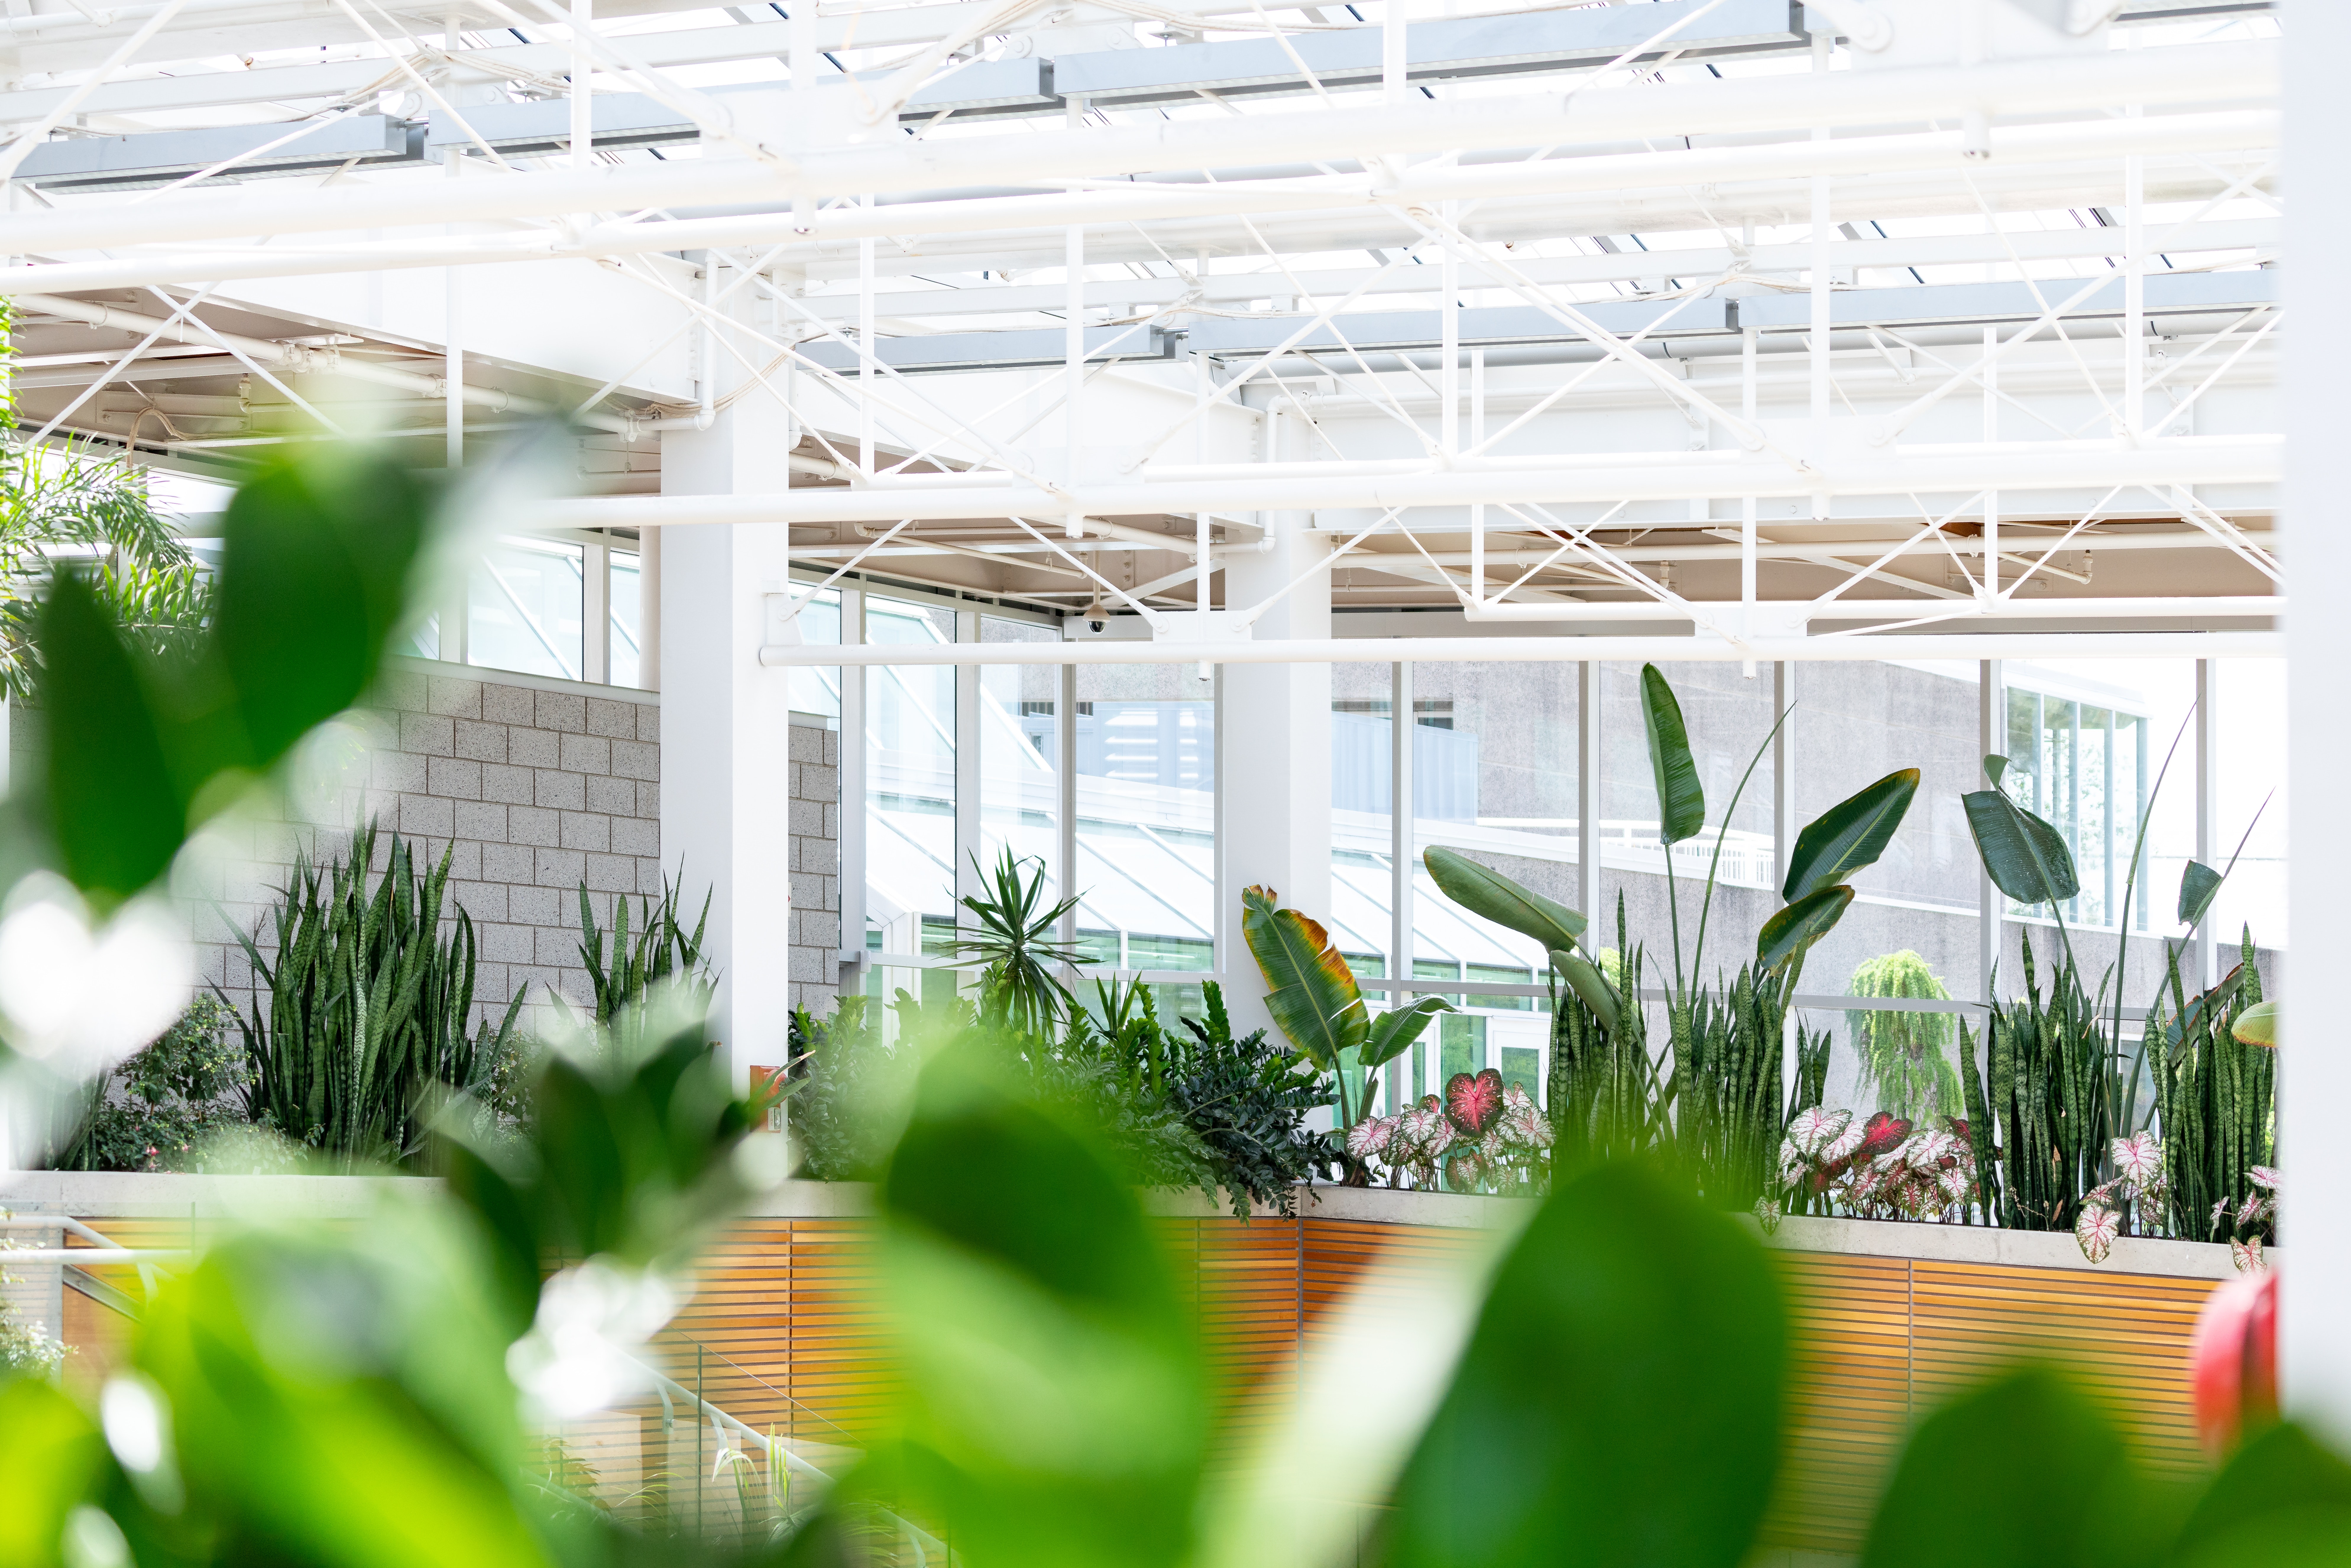
green, houseplant, botany, plant, architecture, grass, ceiling, greenhouse, building, interior design, glass, house, office, real estate, flower, leisure, flooring